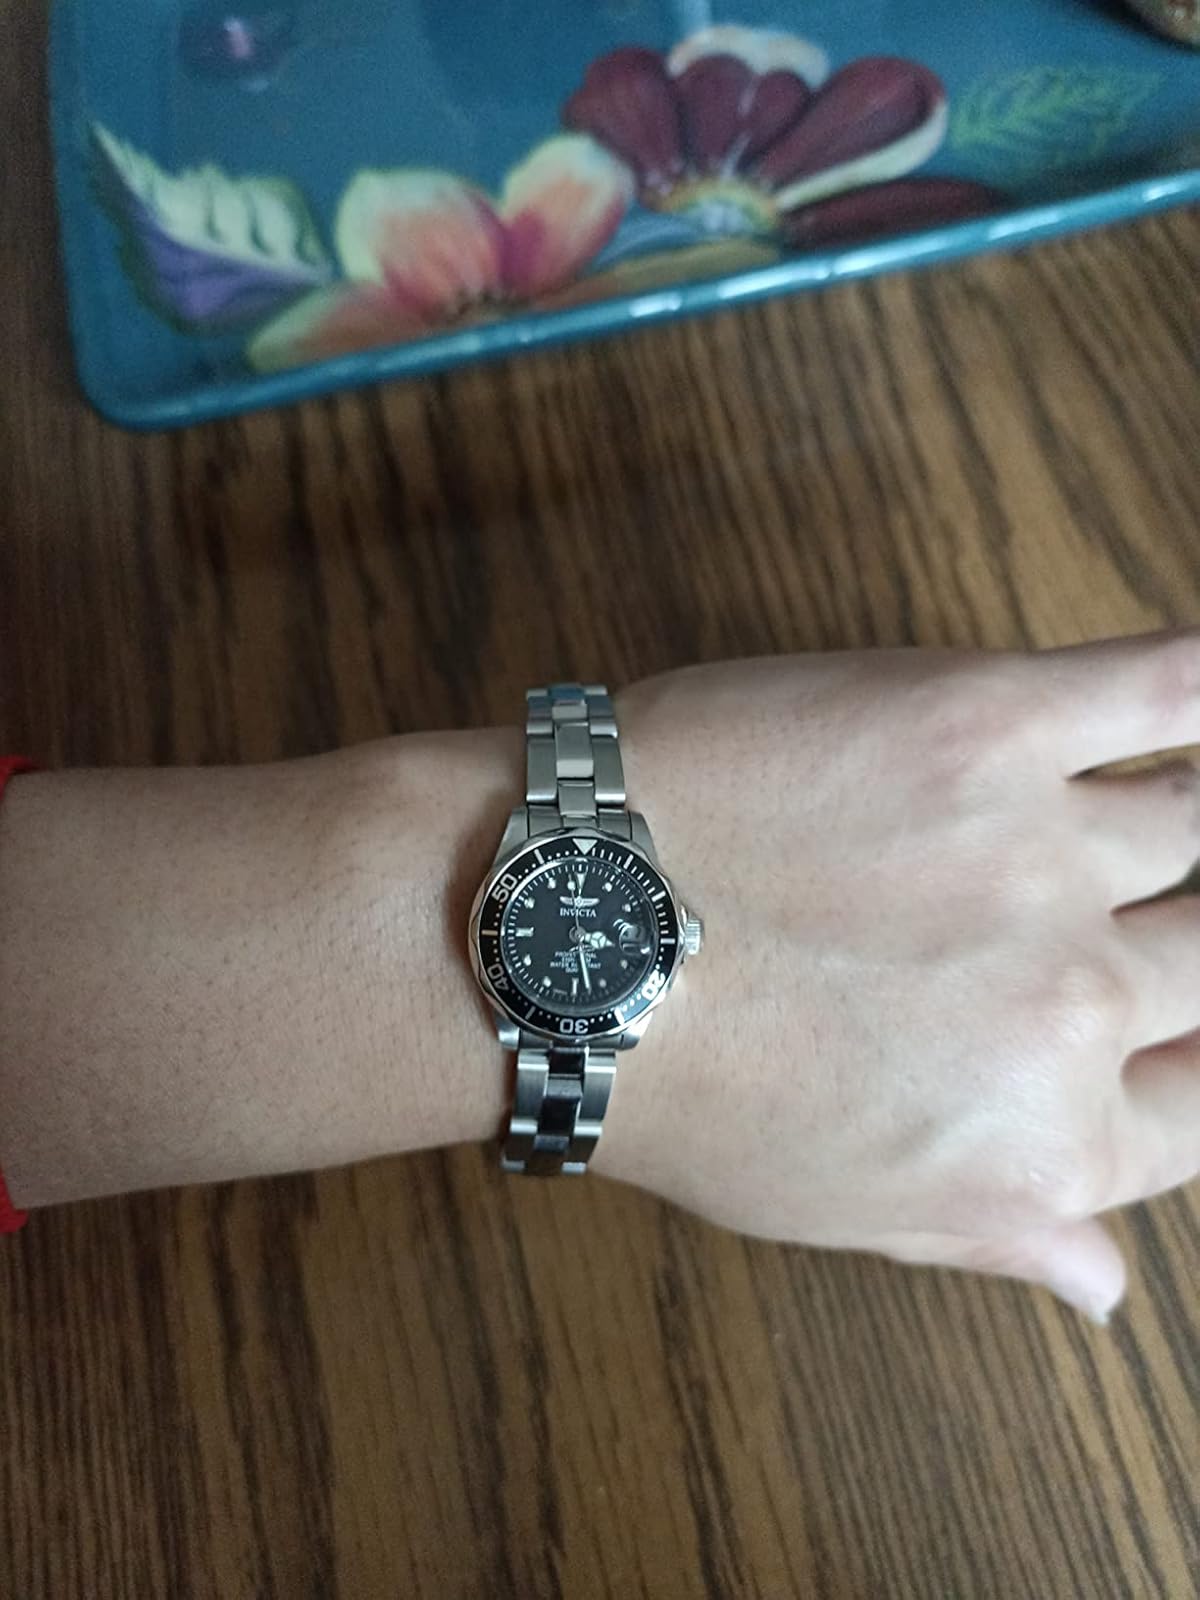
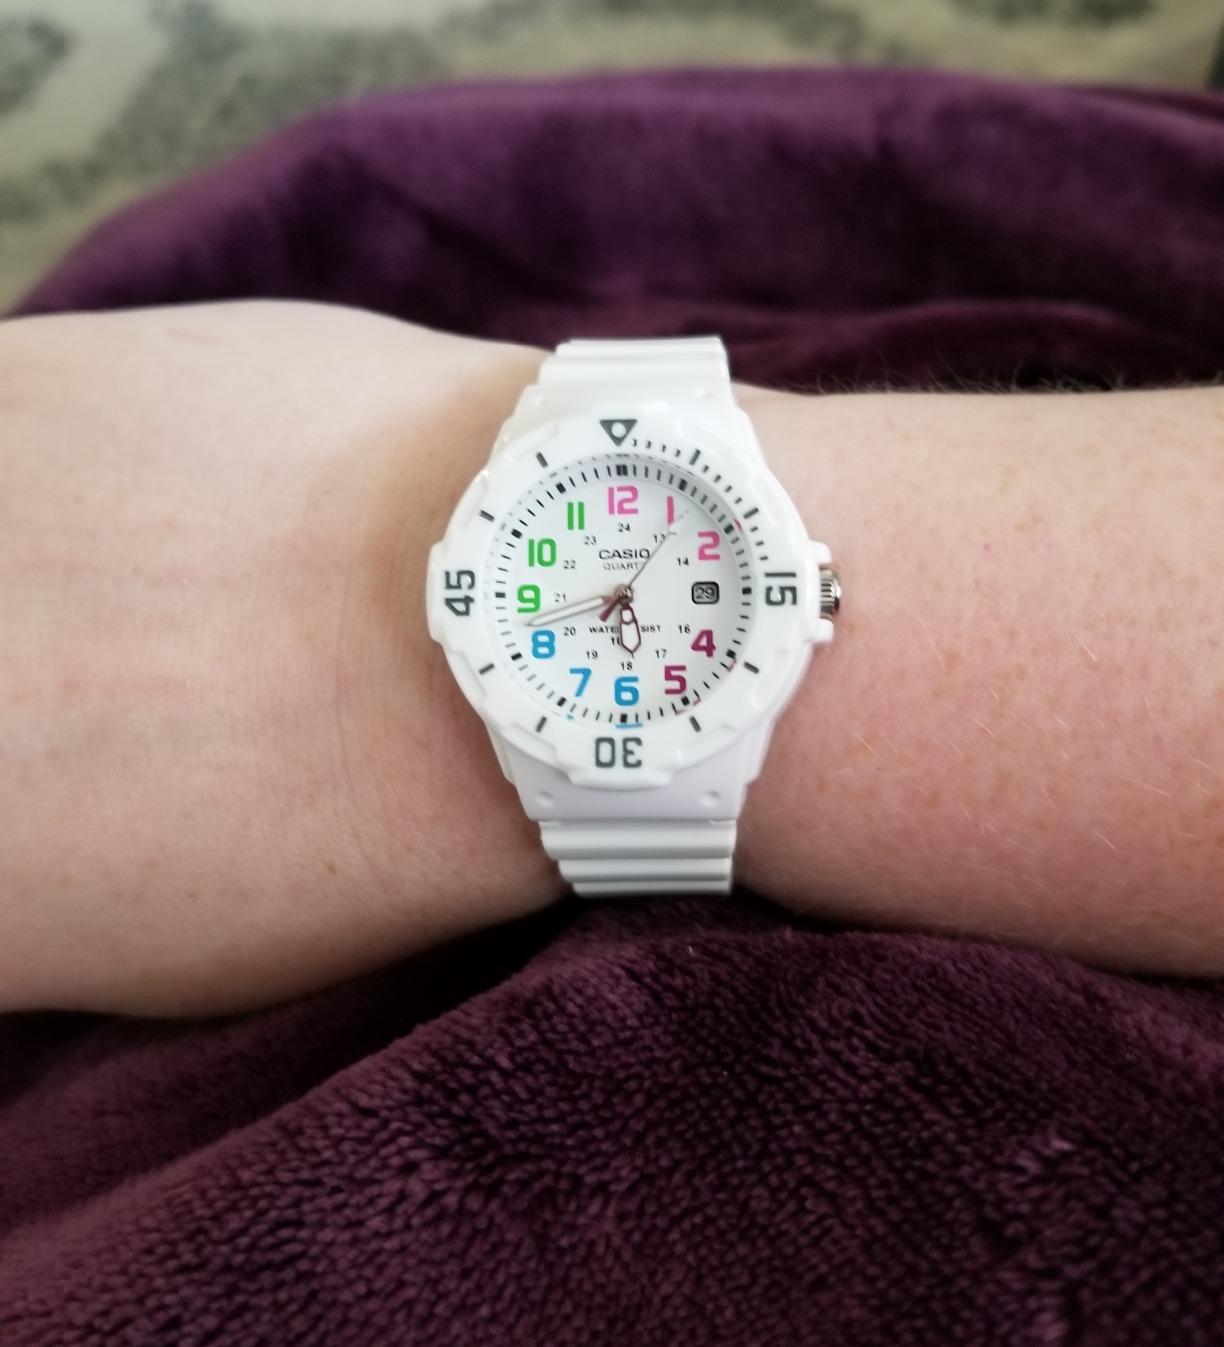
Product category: accessories_watch
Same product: no